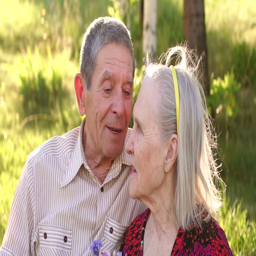
portrait of happy old people on a grass background